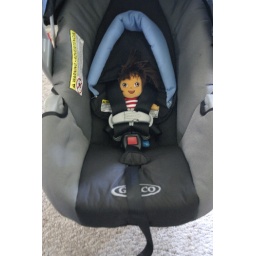
Dora in a car seat (buckled by Nora)